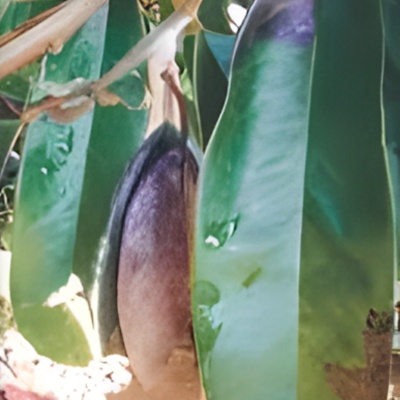
Label: Leaf_Rhizoctonia